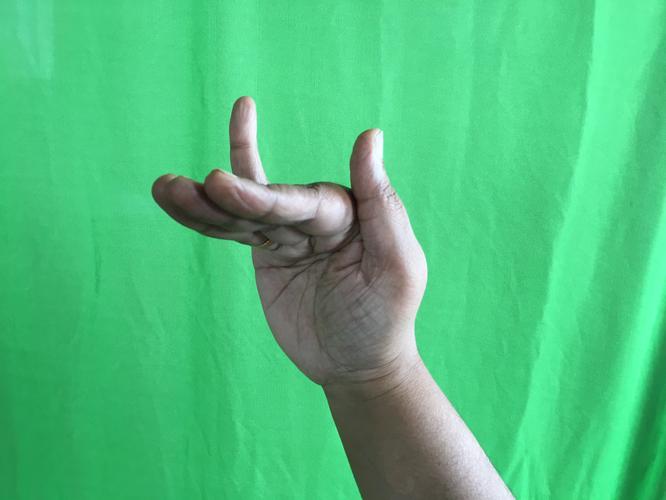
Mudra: Mrigasirsha
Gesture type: single_hand